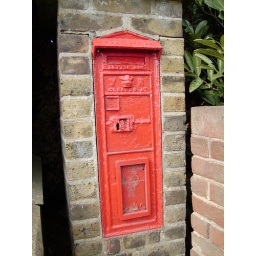
Lovely old wall box in Kent.